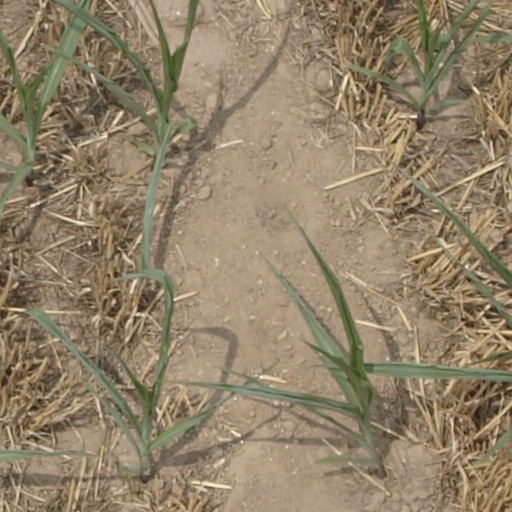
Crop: maize; corn